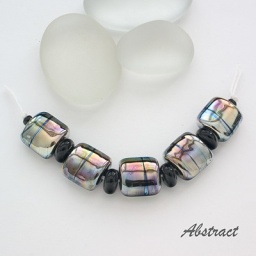
Five 15mm nugget shaped beads in metallic triton glass with a fine black line. Four matching black spacers.